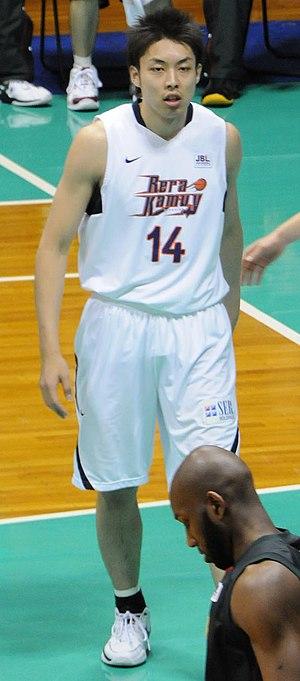
Makoto Katō, né le 12 avril 1982 à Ōsaki, est un joueur japonais de basket-ball.